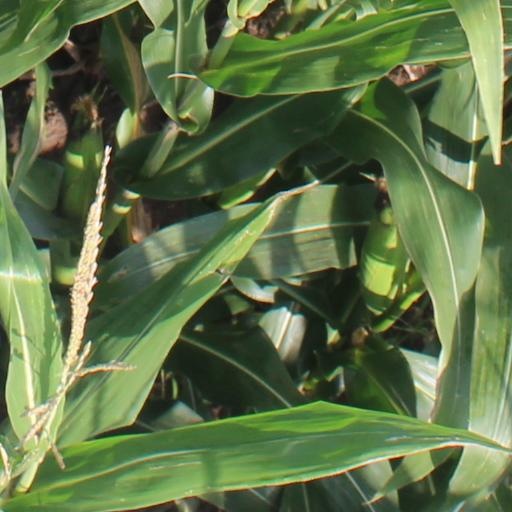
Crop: maize; corn